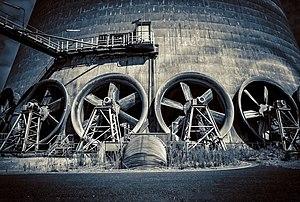
Exemple de ventilation industrielle
La ventilation industrielle désigne les techniques et procédés industriels permettant de renouveler l’air au sein d’une usine : on évacue l’air intérieur pollué et on injecte de l’air “pur” extérieur. L'un des objectifs est le traitement et le conditionnement de l'air pour la santé et la sécurité des travailleurs en usine. Le principe de fonctionnement reste identique, mais les systèmes sont adaptés aux besoins de chaque bâtiment.